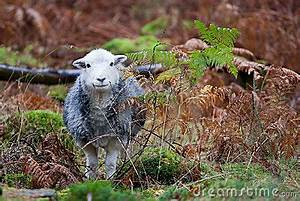
Label: pecora